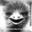
Label: bird